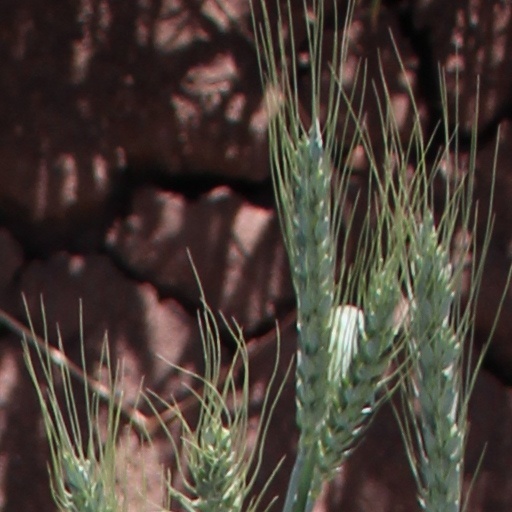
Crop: wheat